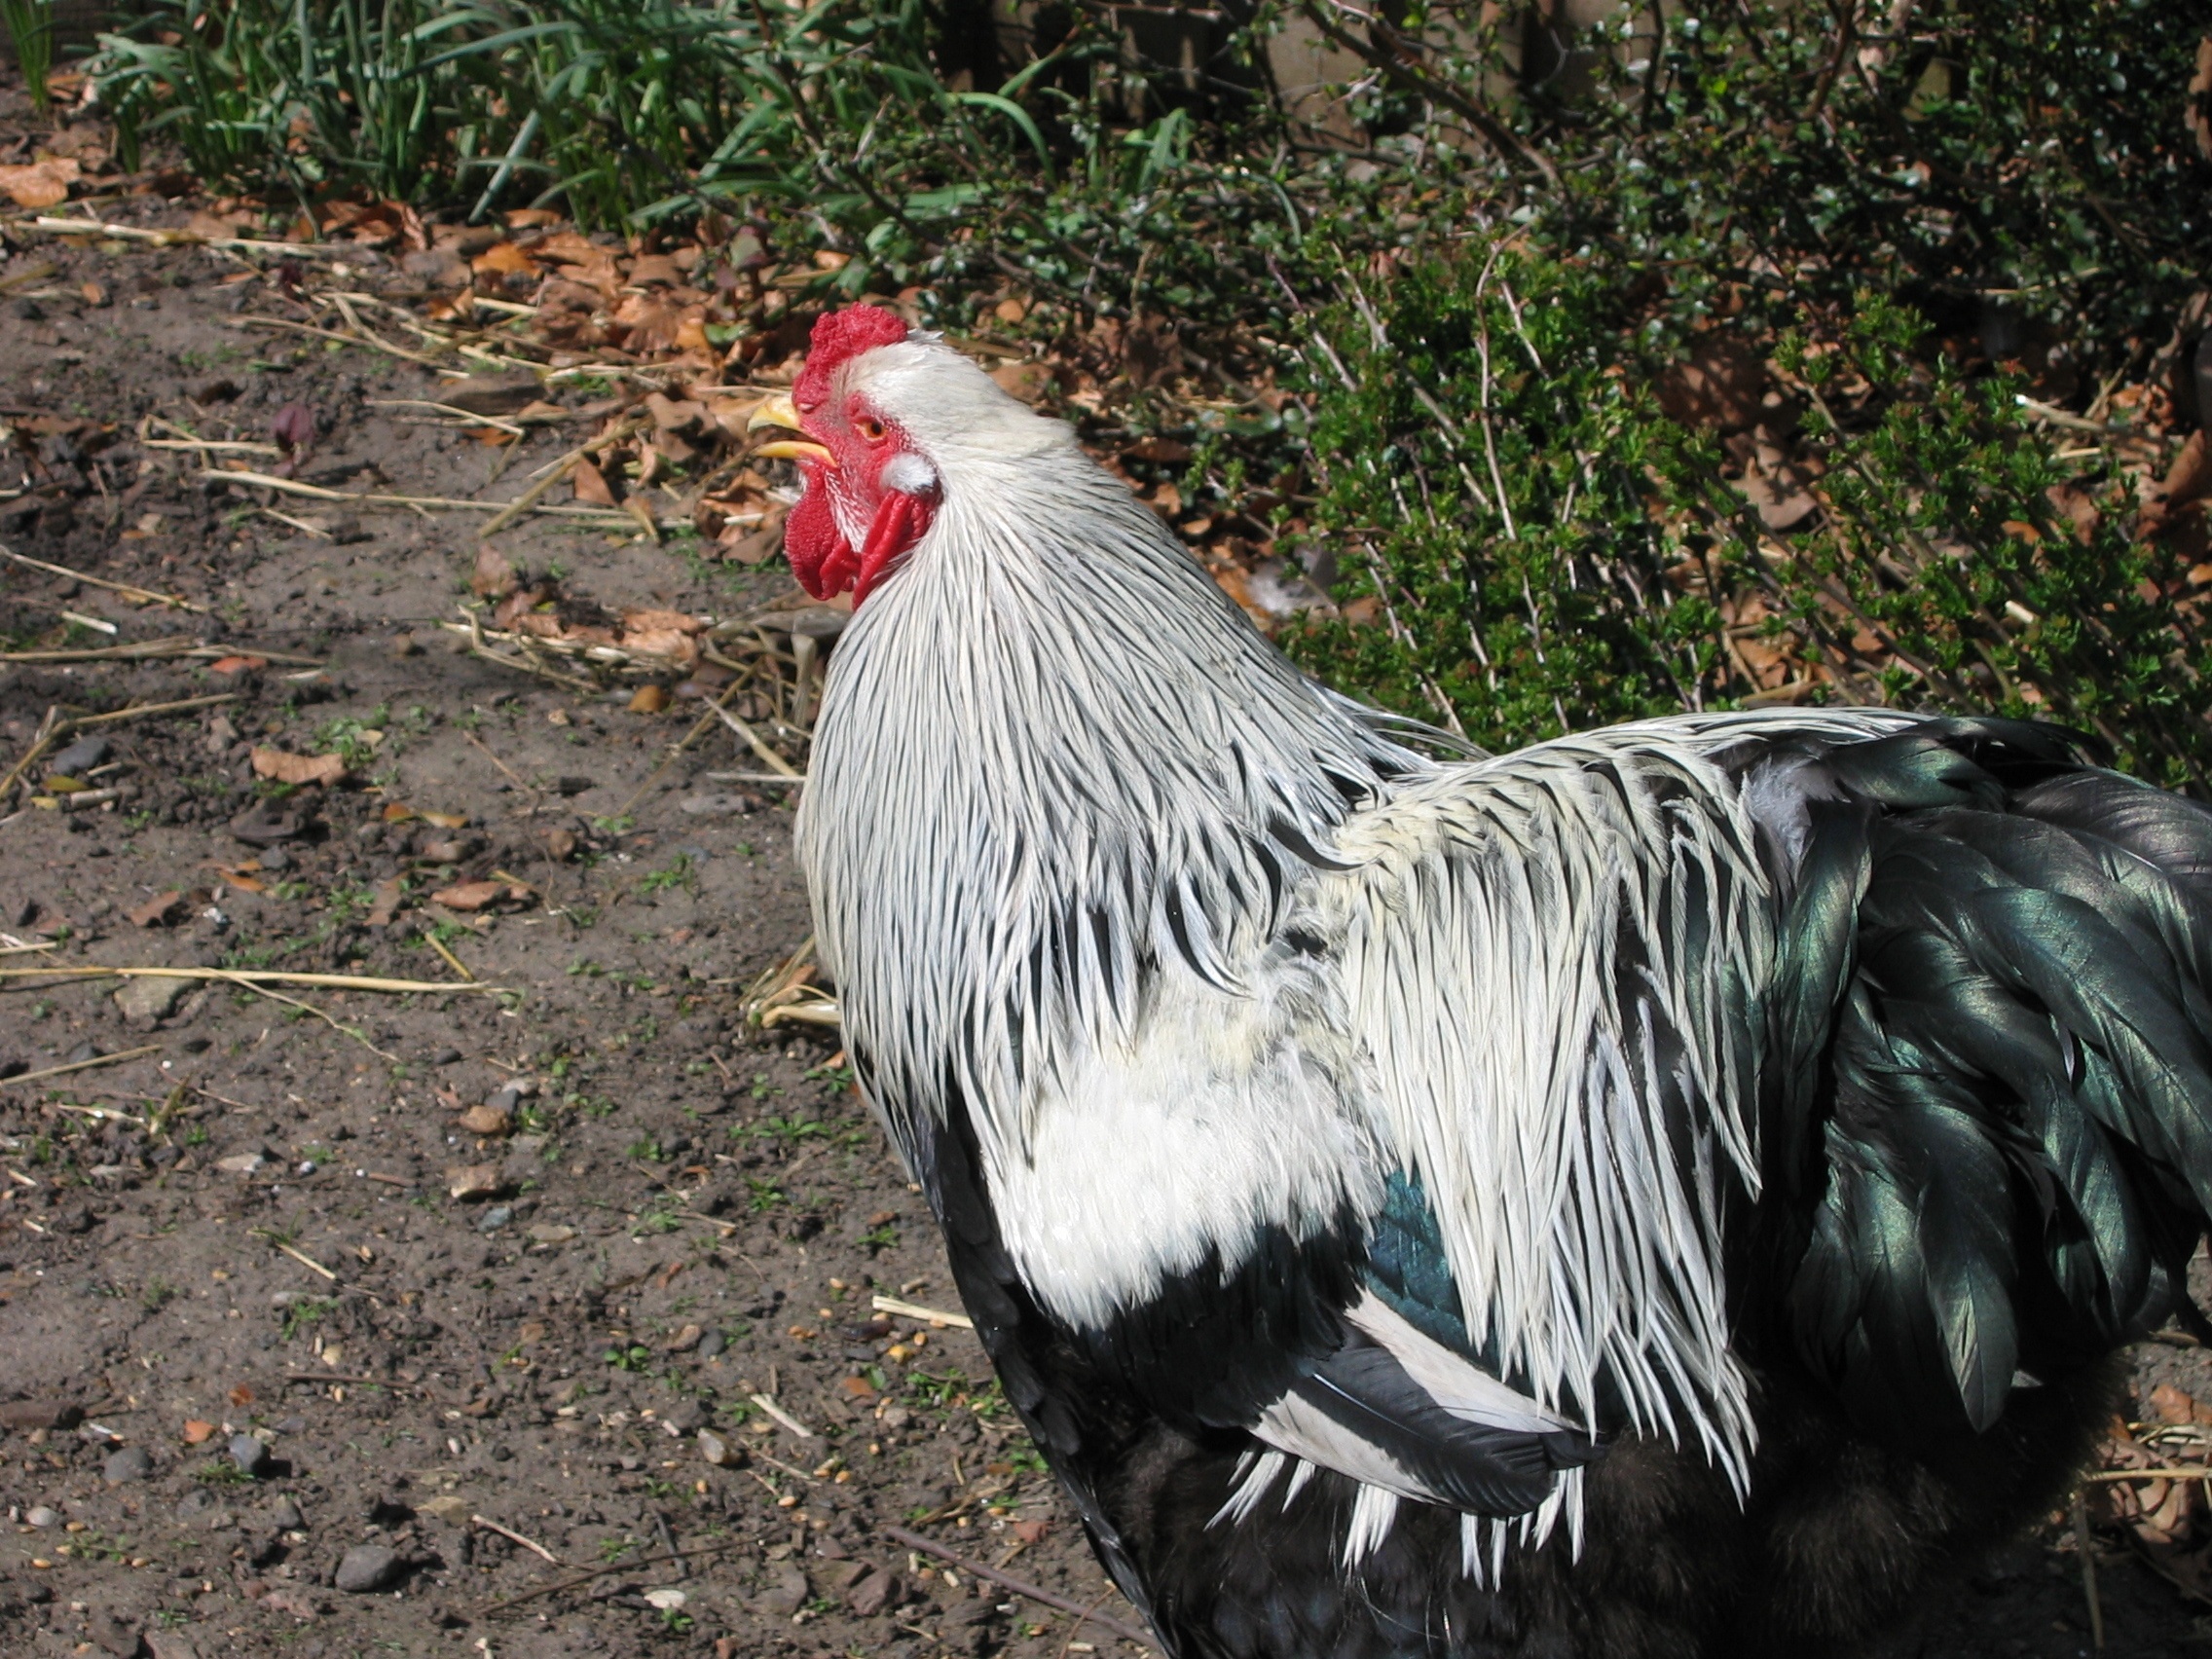
bird, wing, white, farm, range, spring, beak, livestock, chicken, fowl, fauna, rooster, poultry, galliformes, vertebrate, phasianidae, chicken farm